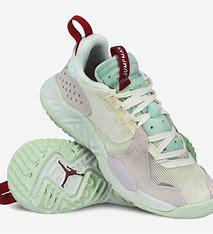
Brand: Jordan
Model: Delta